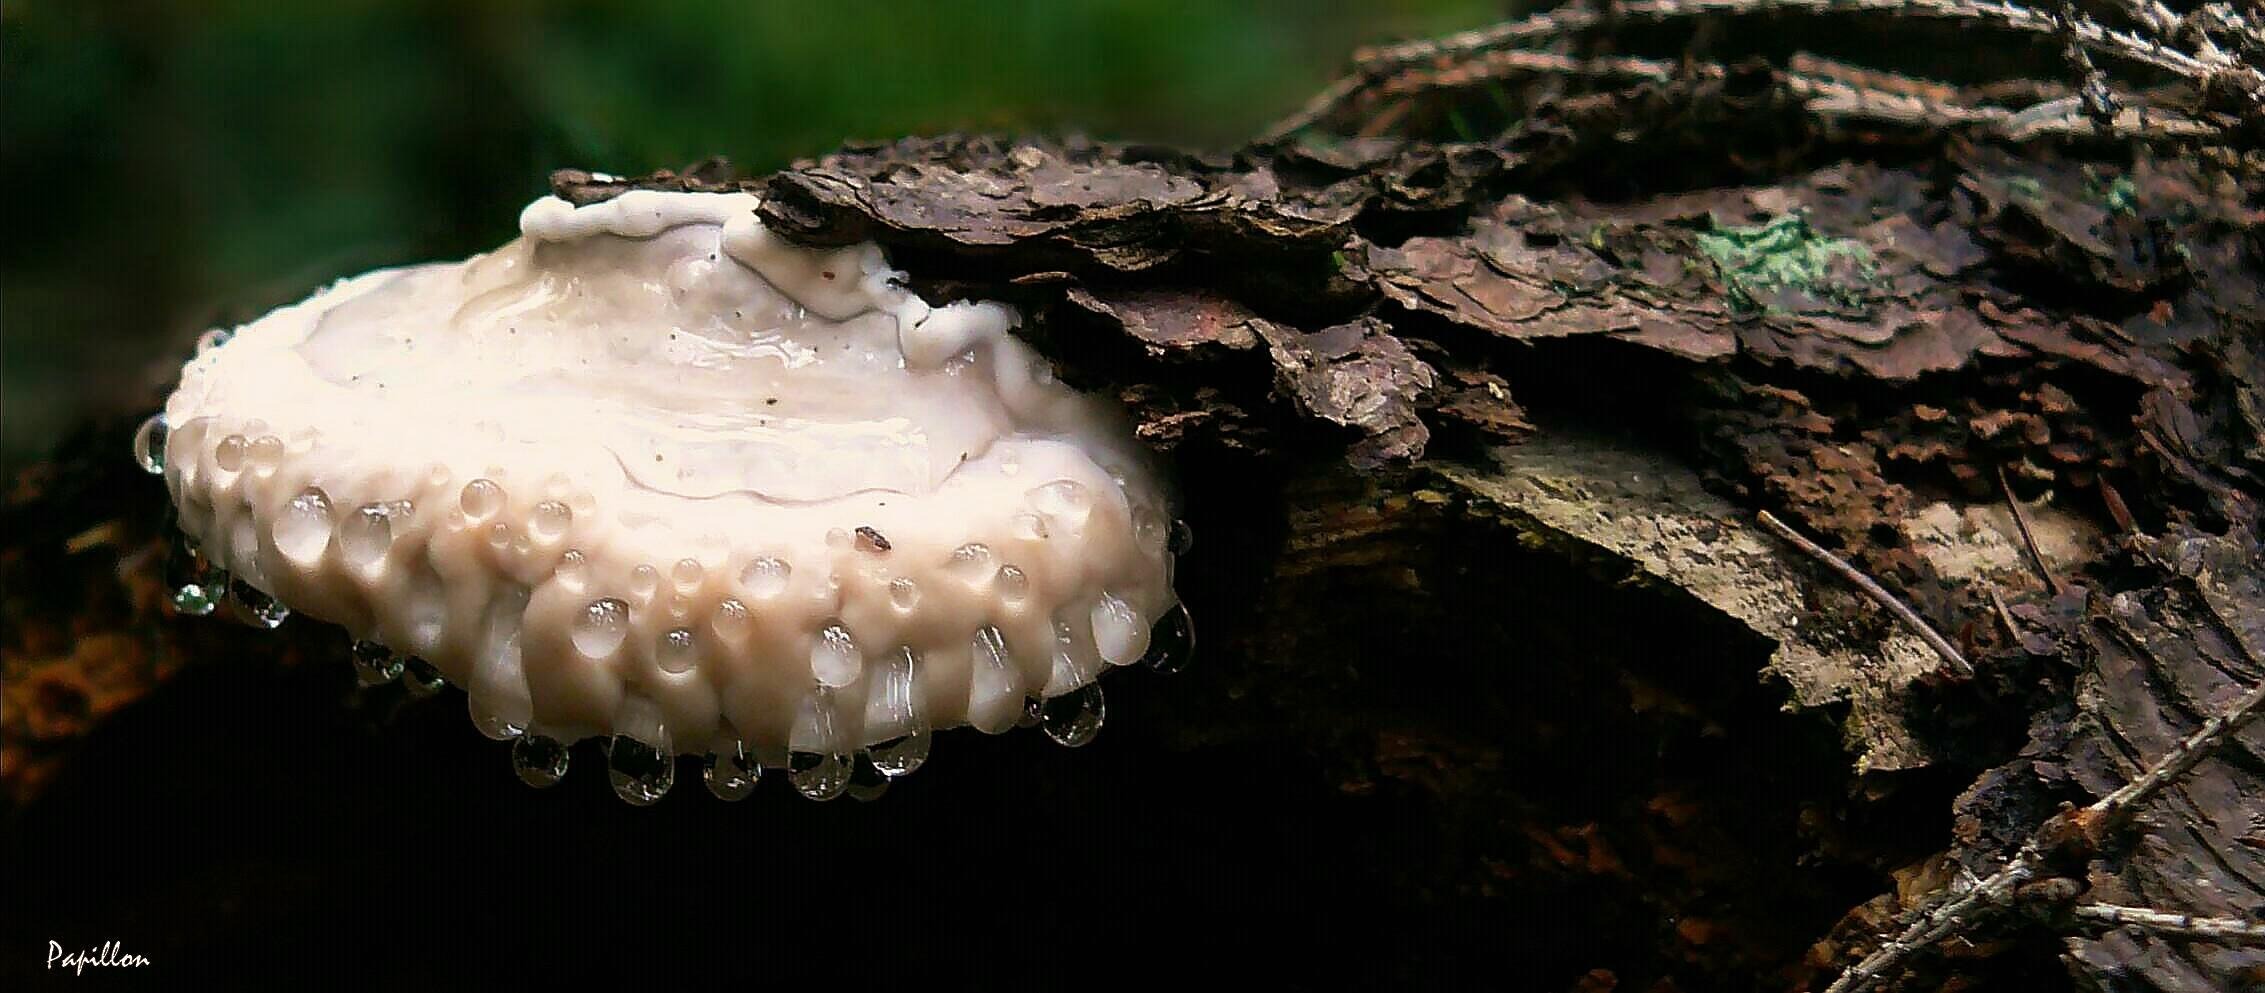
nature, structure, plant, log, macro, biology, mushroom, close, drip, sparkle, close up, transparent, fungus, tree stump, shiny, agaricus, tree fungus, macro photography, beaded, forest plant, macro photo, oyster mushroom, edible mushroom, medicinal mushroom, agaricomycetes, agaricaceae, mushroom water drop